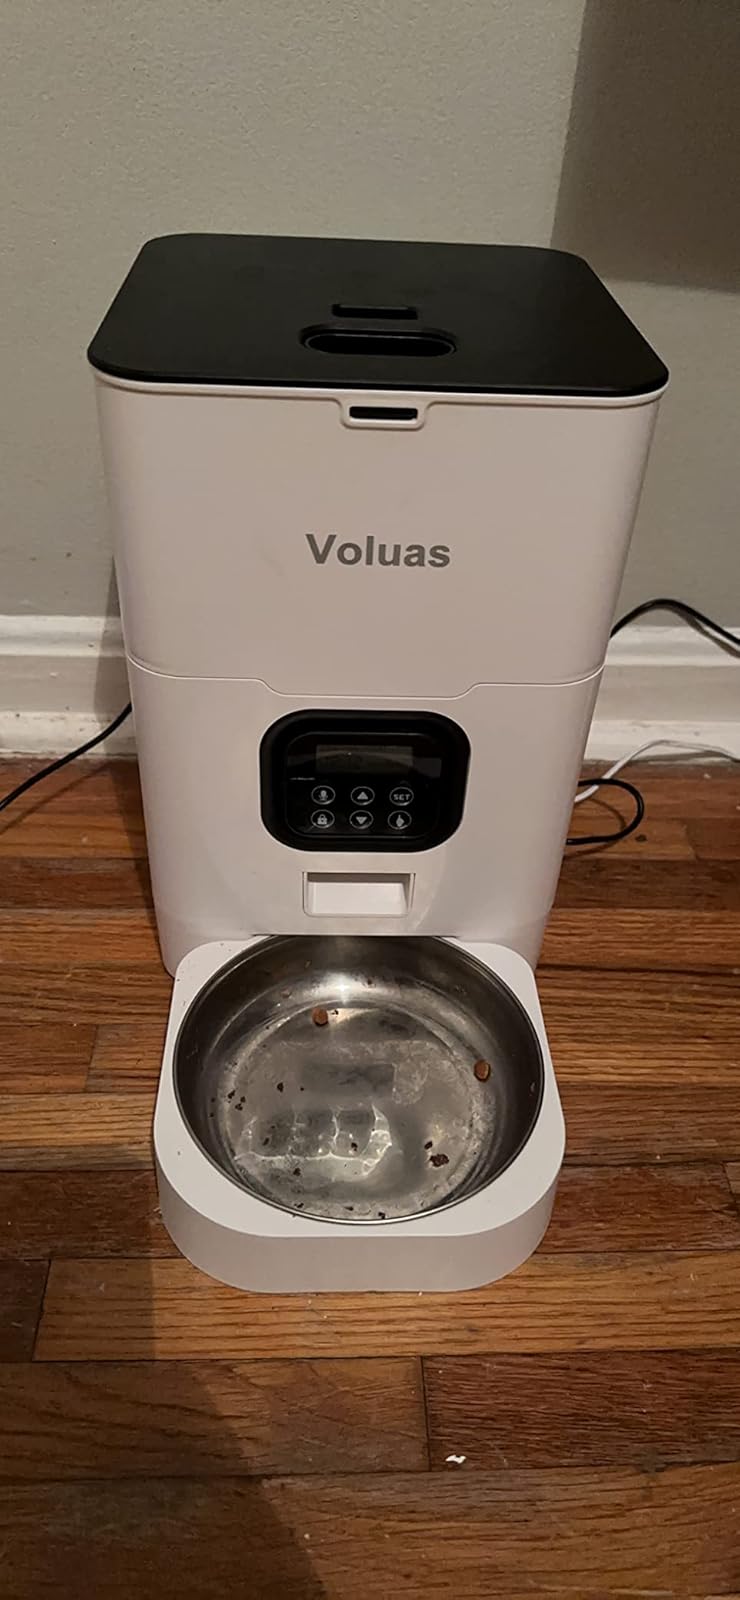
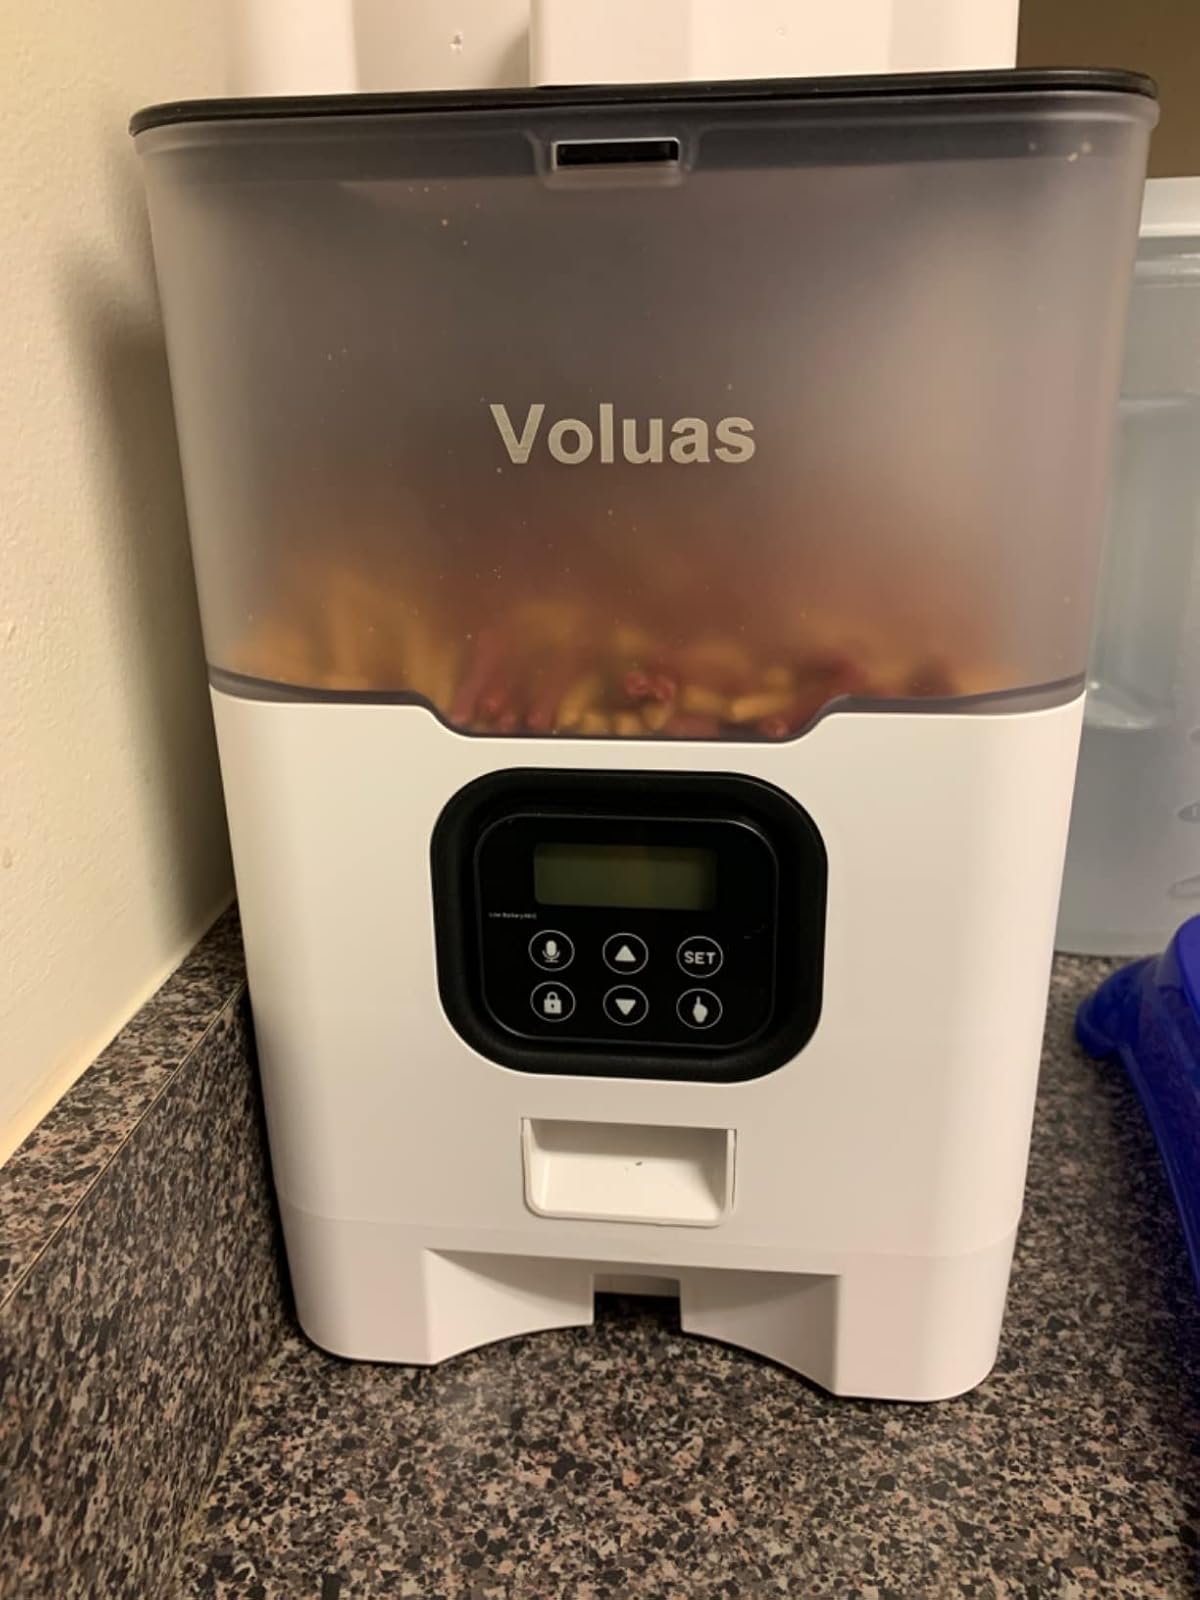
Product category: items_feeder
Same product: no